Rydon

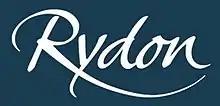
Rydon logo

Rydon is a British facilities management and property maintenance company which was founded in 1978. Its head office is in Dartford, Kent, and it has two maintenance offices in London. It employed an average of 423 people in the year to September 2022, and in the year to 30 September 2024 reported a pre-tax loss of £1.0m on turnover of £61.0m, its fifth successive loss.